Torre railway station

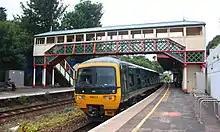
A at Torre going towards Paignton

Torre is served by Great Western Railway local trains in both directions on an approximately half-hourly basis during the day. Most trains run between Exmouth and Paignton, though some start/finish at Newton Abbot; on Sundays the service is less frequent and most trains only run between Exeter St Davids and Paignton. Some longer-distance trains normally call here, such as the GWR Paignton to London Paddington route. As the station lies on the Riviera Line it sees many mainline charter services (including steam hauled) pass through, such as the "Torbay Express" which runs between Bristol Temple Meads and Kingswear on selected summer Sundays.